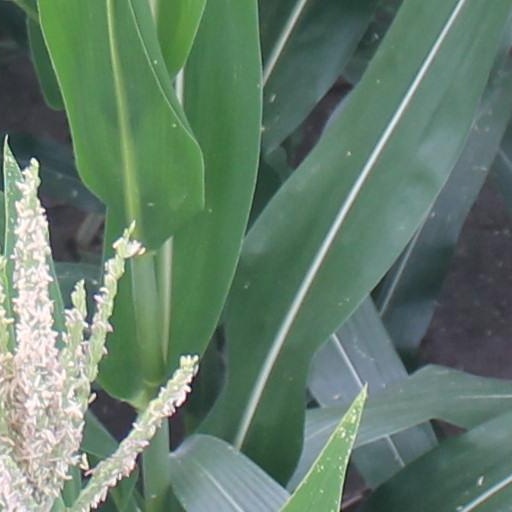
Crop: maize; corn